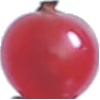
Label: redcurrant